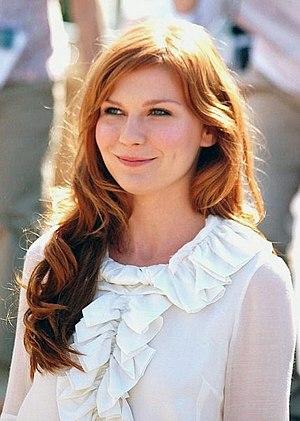
Kirsten Dunst, de son vrai nom Kirsten Caroline Dunst [ˈkɚstən dʌnst], est une actrice et mannequin américano-allemande née le 30 avril 1982 à Point Pleasant, dans le New Jersey, aux États-Unis. Découverte par le grand public à l'âge de douze ans dans Entretien avec un vampire en 1994, suivi de Les Quatre Filles du docteur March la même année, elle poursuit sa carrière en 1995 dans Jumanji, Small Soldiers en 1998 ou encore American Girls en 2000, mais accède à la renommée internationale avec le rôle de Mary Jane Watson dans la trilogie Spider-Man entre 2002 et 2007.
Mary Jane « MJ » Watson est un personnage de fiction évoluant dans l'univers Marvel de la maison d’édition Marvel Comics. Créé par le scénariste Stan Lee et le dessinateur John Romita, le personnage apparaît pour la première fois dans le comic book The Amazing Spider-Man #25 en juin 1965, son visage n'étant visible qu'à partir du #42 en novembre 1966.